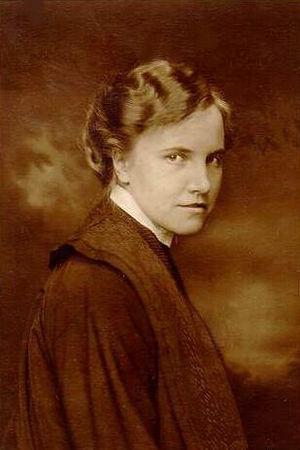
Adélaïde-Emma-Caroline-Marie-Élisabeth de Saxe-Meiningen, dite Adi, est née le 16 août 1891 à Cassel et morte le 25 avril 1971 à La Tour-de-Peilz. Elle est la seconde enfant de Frédéric-Jean de Saxe-Meiningen et de sa femme, née Adélaïde de Lippe-Biesterfeld.